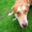
Label: dog